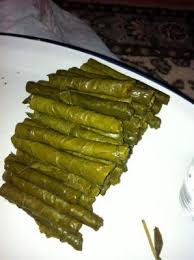
Yemek: yaprak_sarma